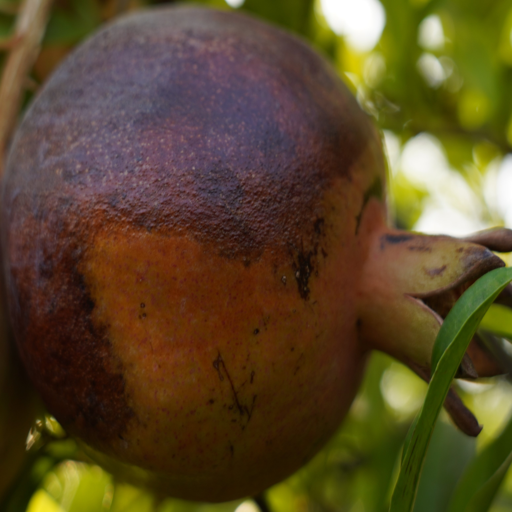
Label: Colletotrichum spp